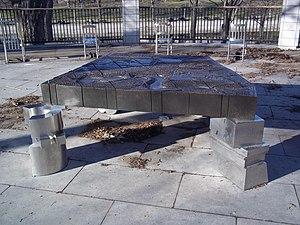
Les Leçons particulières, du sculpteur Michel Goulet, est le nom de deux sculptures-installations situées à Montréal. Le volet 1, de 1990, est à la place Roy. Le volet 2, de 1991, est au parc La Fontaine, au belvédère Léo-Ayotte.
Michel Goulet est un sculpteur québécois né le 4 août 1944 à Asbestos qui vit et travaille à Montréal.